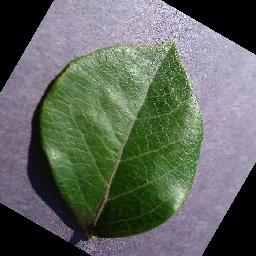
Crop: blueberry
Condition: healthy